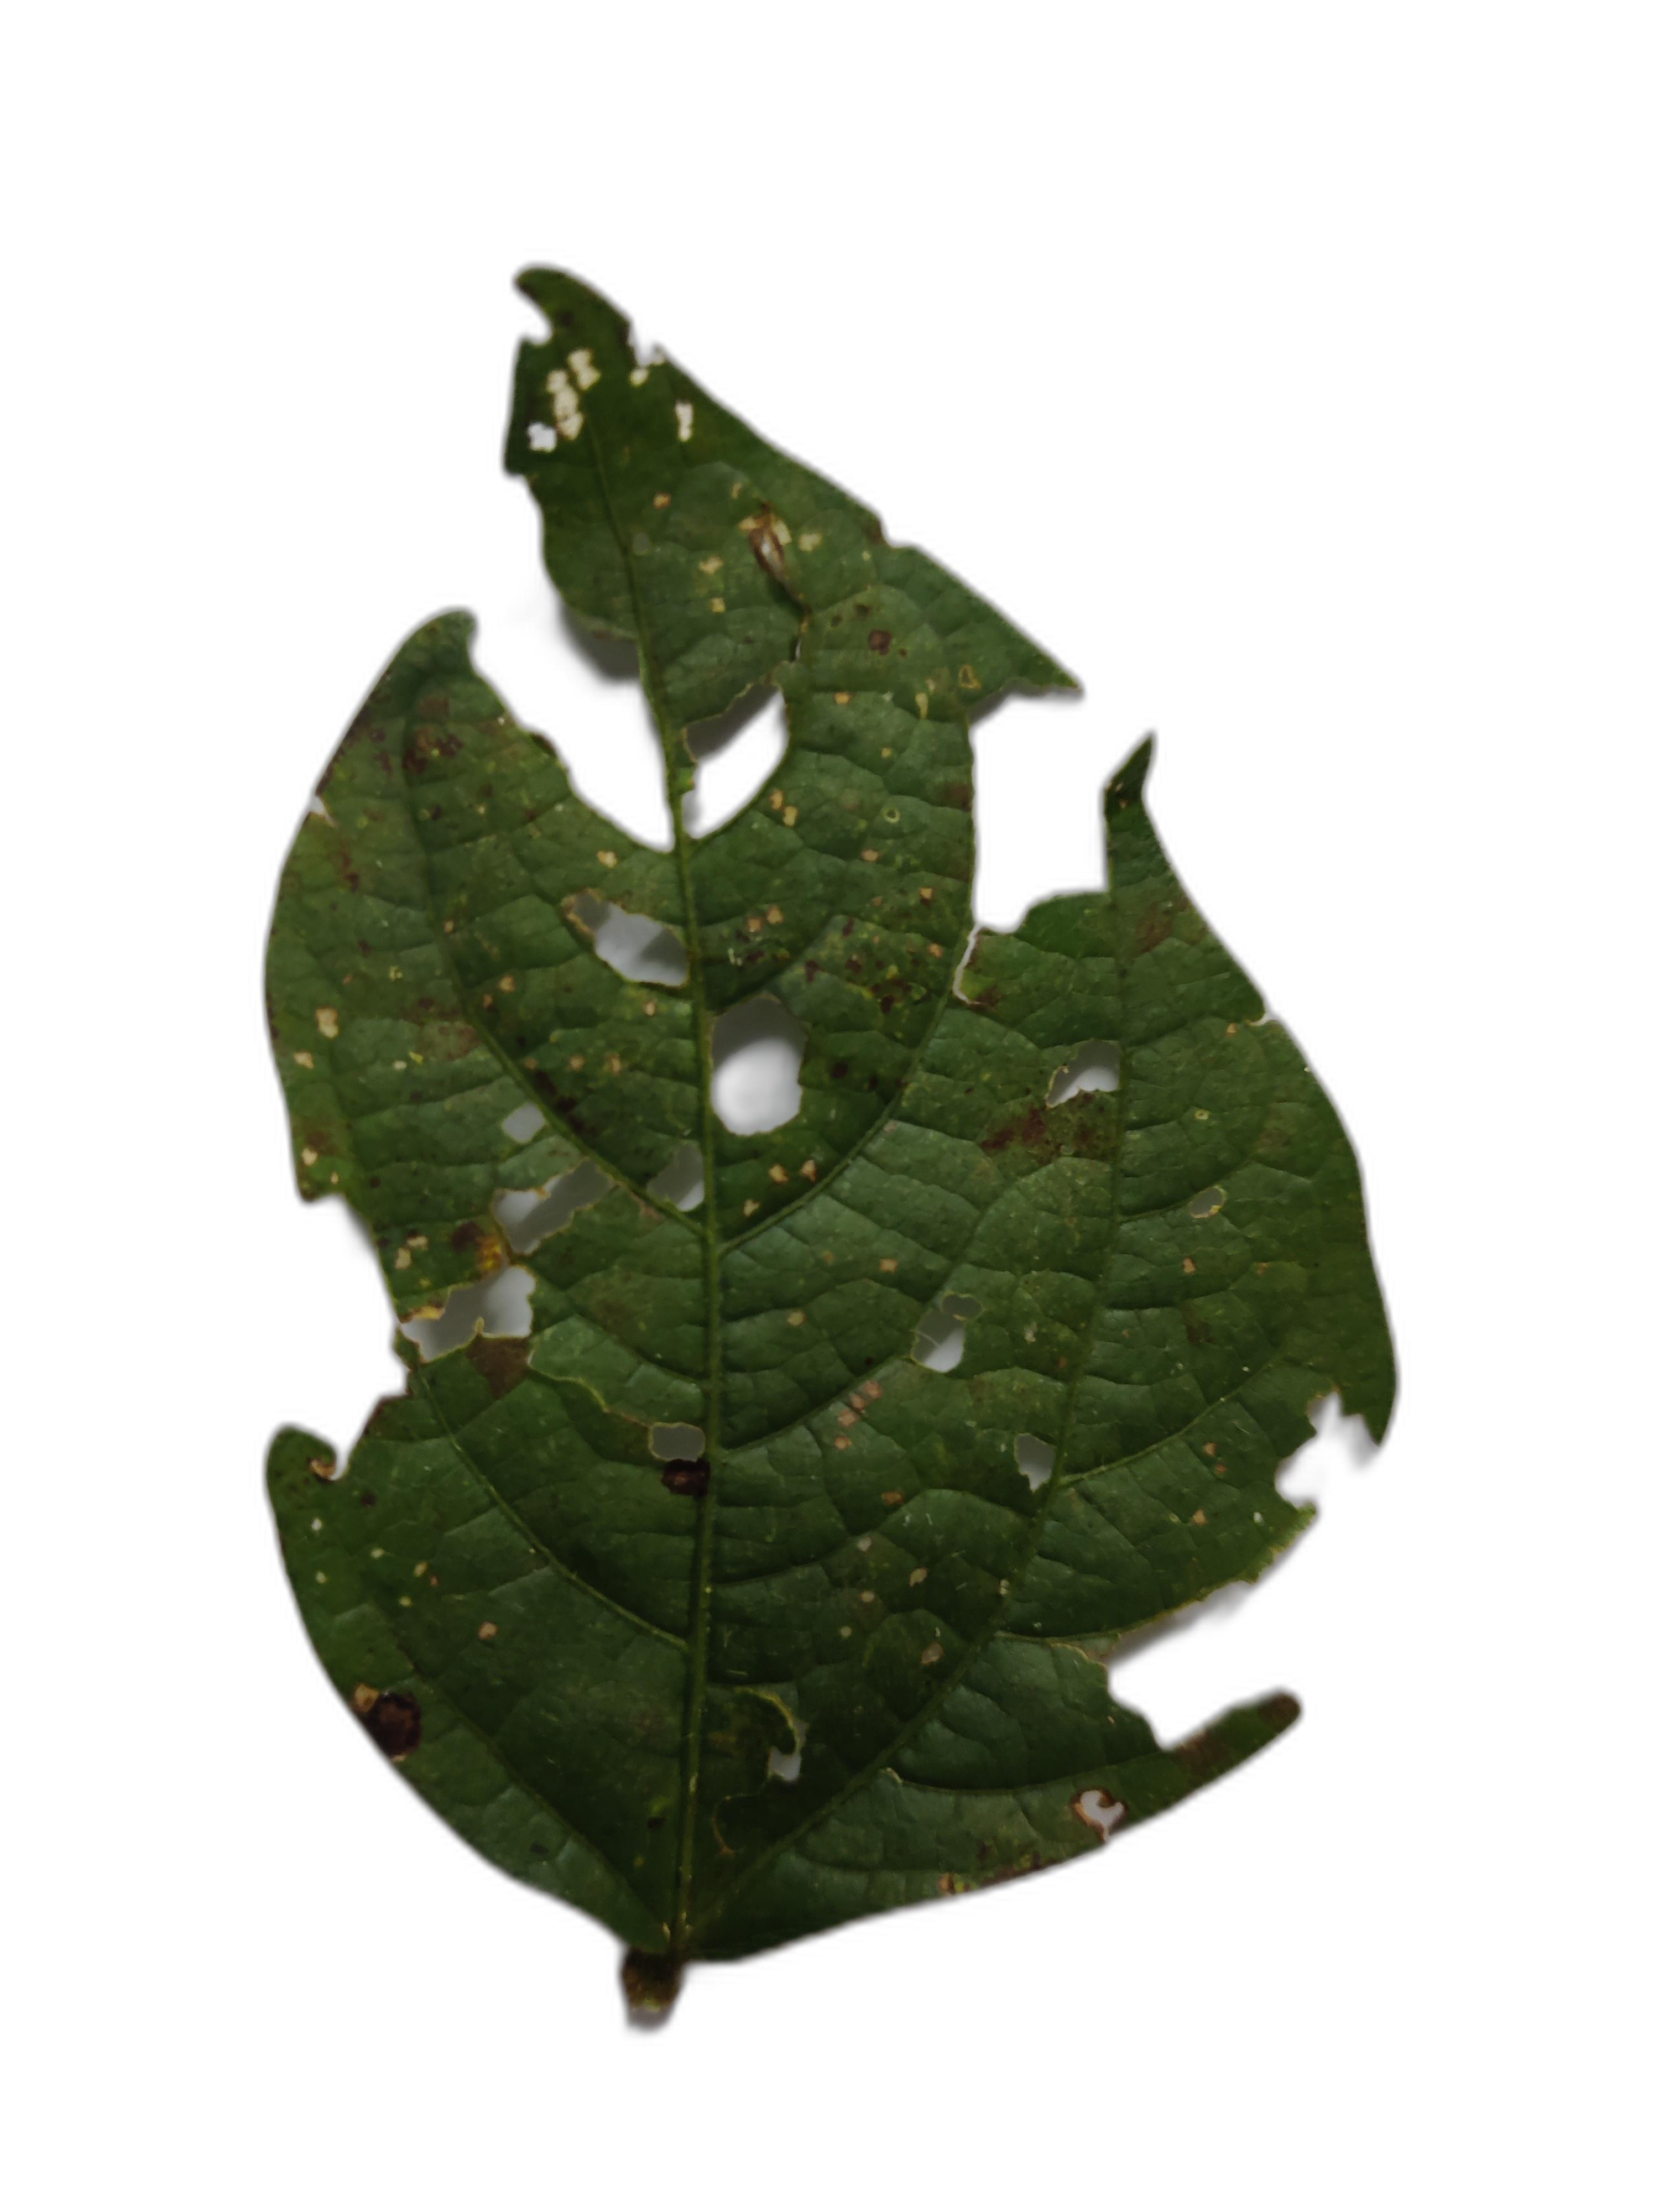
Label: Cercospora leaf spot